SweeTarts

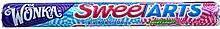
SweetTarts

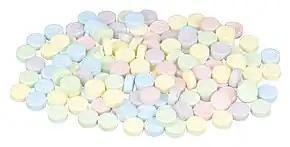
SweeTarts

SweeTarts (officially stylized as SweeTARTS) are sweet and sour candies invented under the direction of Menlo F. Smith, CEO of Sunline Inc., in 1962. The candy was created using the same small basic recipe as the already popular Pixy Stix and Lik-M-Aid (Fun Dip) products. Pixy Stix are currently manufactured by Ferrara Candy Company, a division of Ferrero.